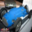
Label: automobile